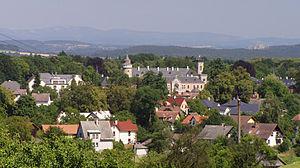
Radimovice est une commune du district et de la région de Liberec, en République tchèque. Sa population s'élevait à 292 habitants en 2018.